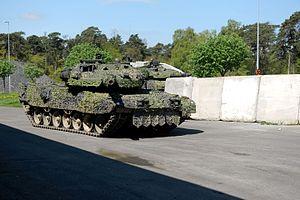
Stridsvagn signifie simplement en suédois « char de combat ». Le Stridsvagn 122 est la deuxième version du char d'assaut d'origine allemande Léopard 2 achetée par l'armée suédoise. Celle-ci, qui possédait déjà 160 chars Léopard 2 A4 sous la dénomination Stridsvagn 121, a acheté 120 Stridsvagn 122, basés sur le Léopard 2 Improved, tous livrés.